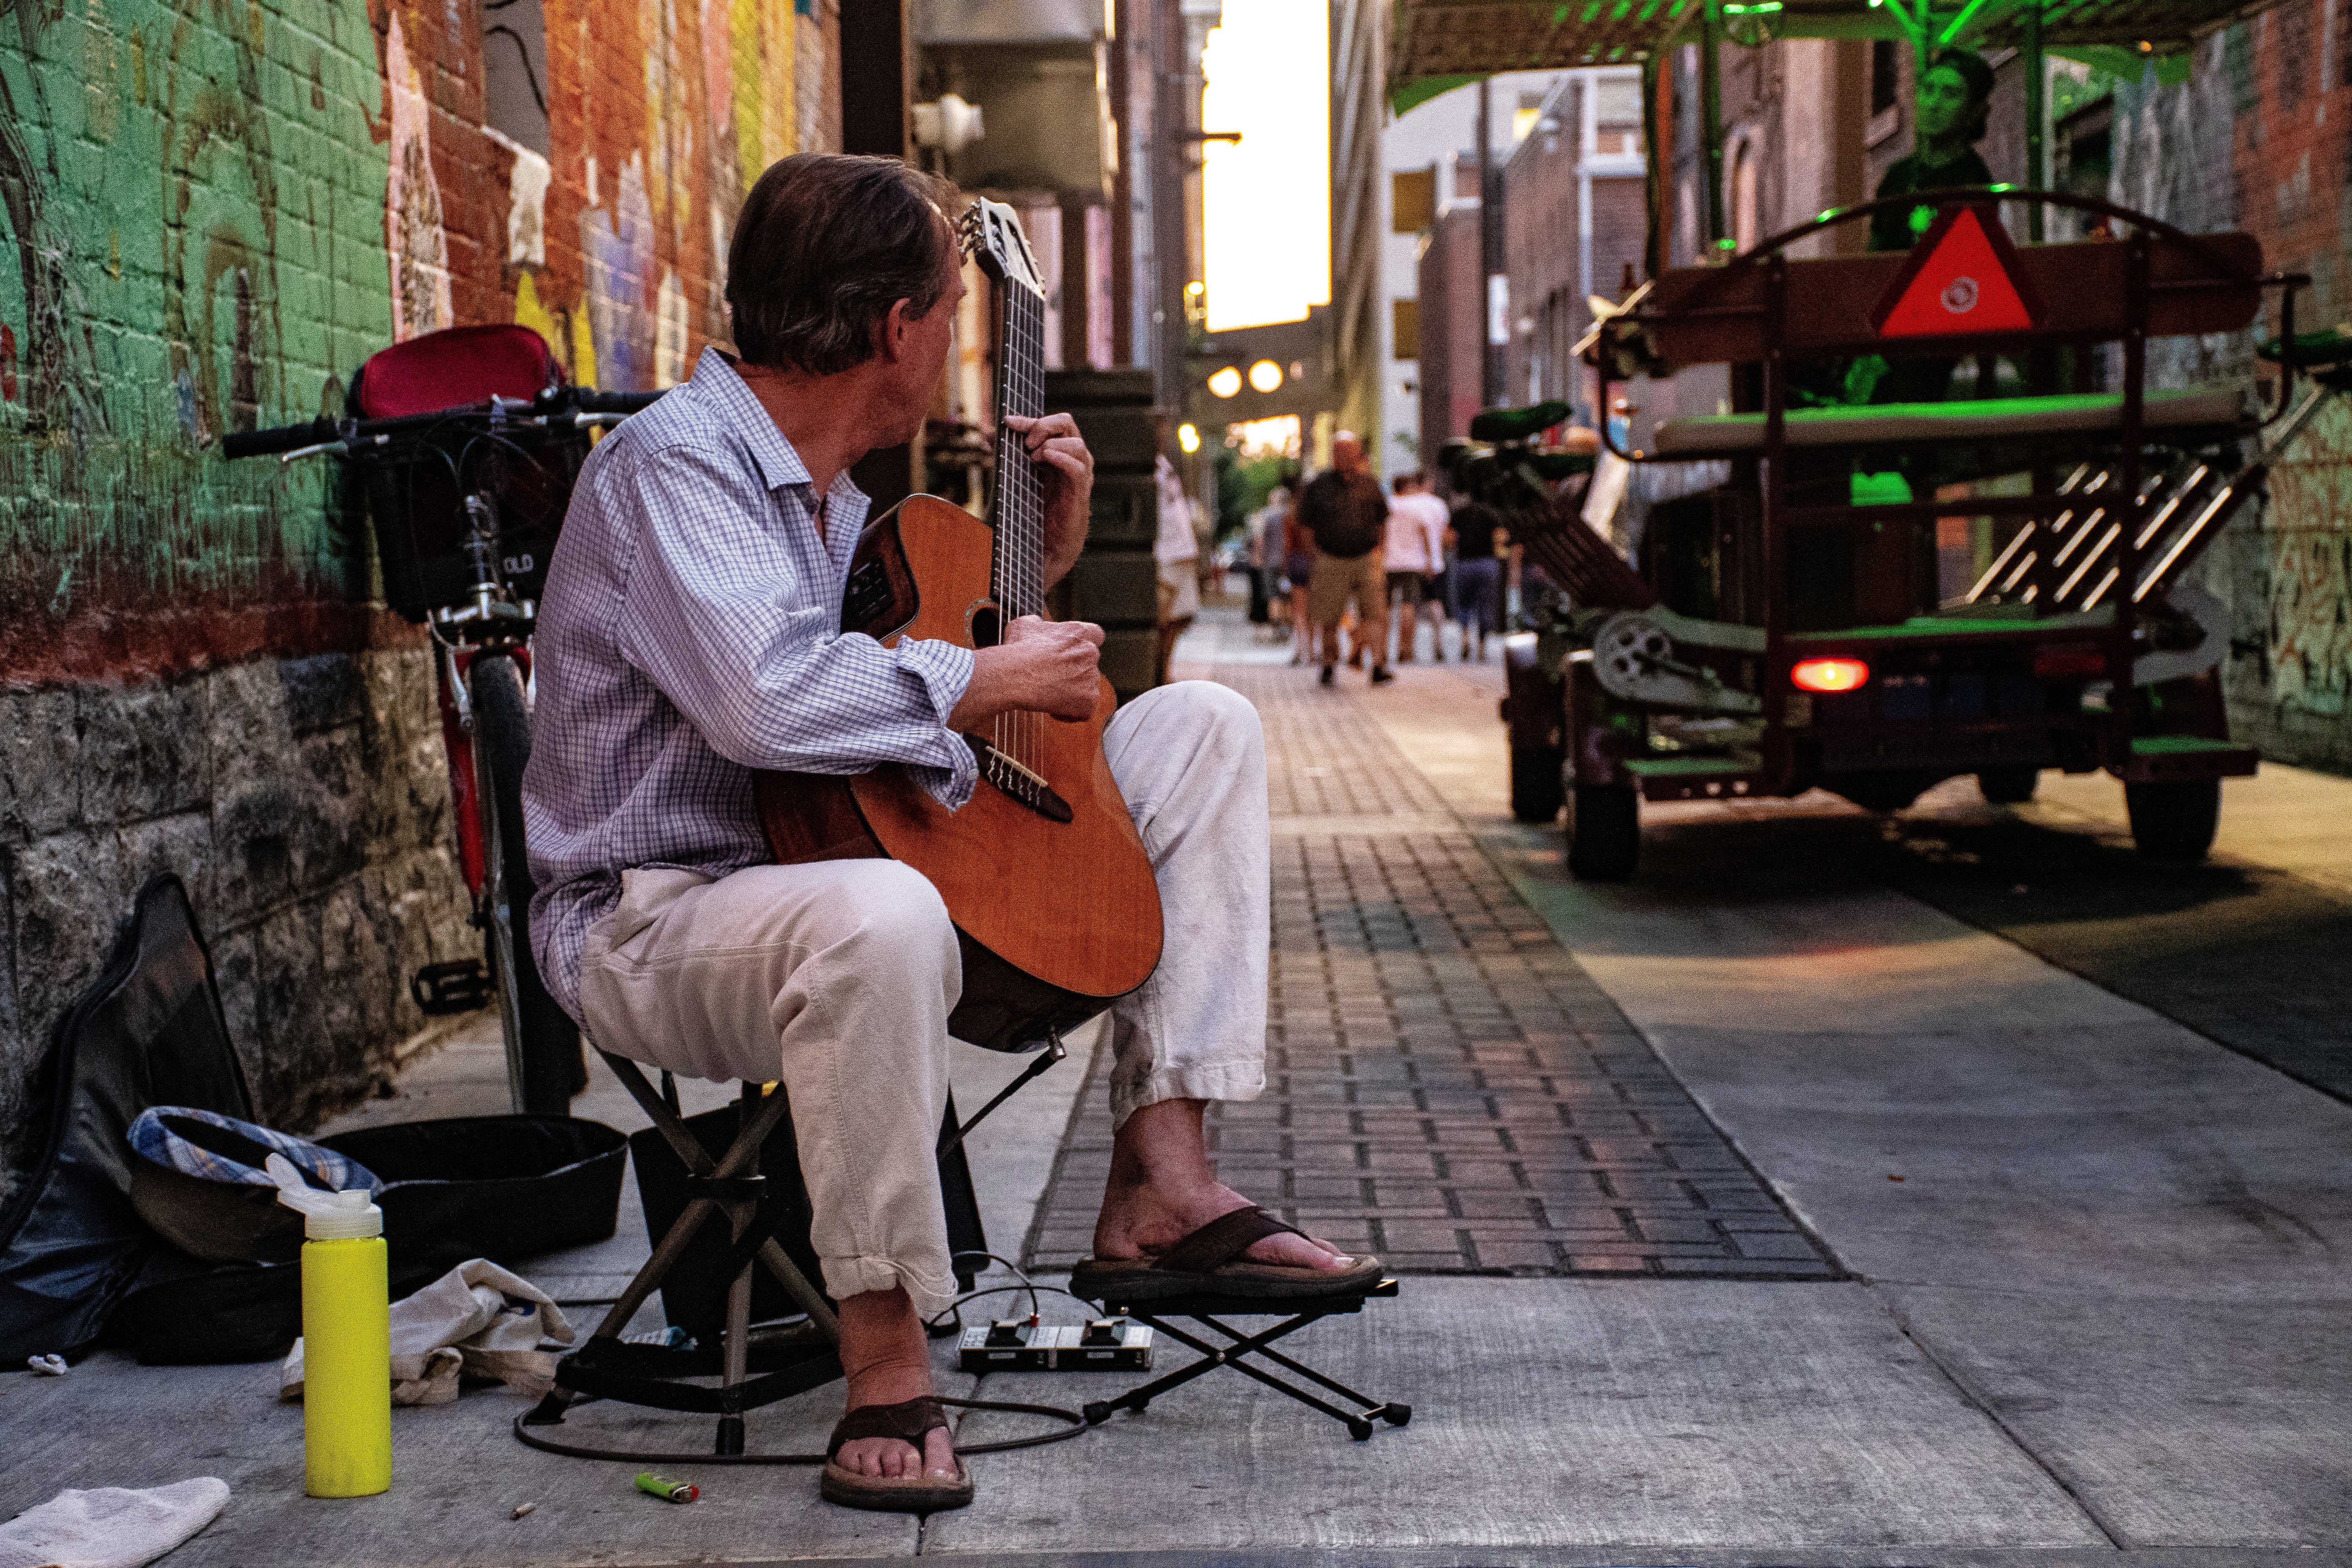
street performance, musician, sitting, street, leisure, street artist